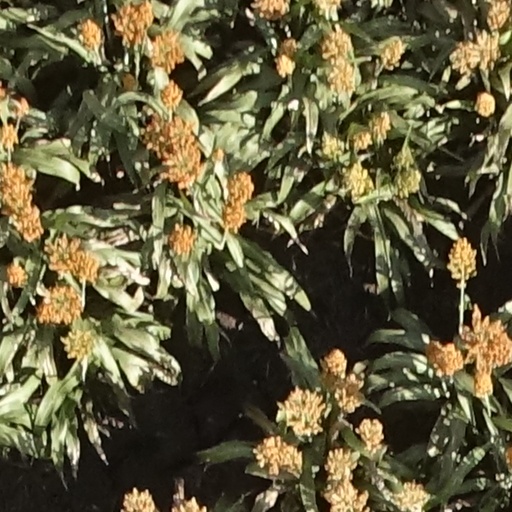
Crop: sorghum